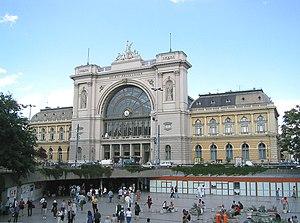
Keleti pályaudvar est une station du métro de Budapest. Elle est sur la et la.